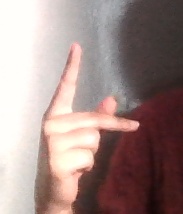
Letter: dha